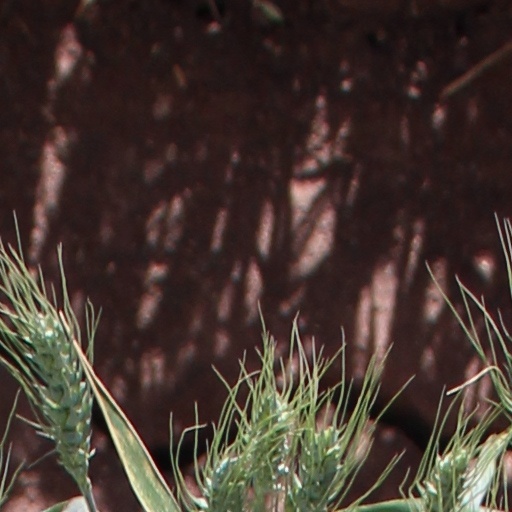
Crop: wheat